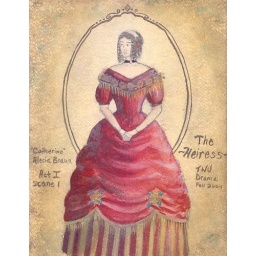
Catharine in red dress